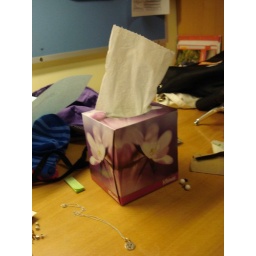
That's actually a roll of toilet paper I put in the box cause I ran out.